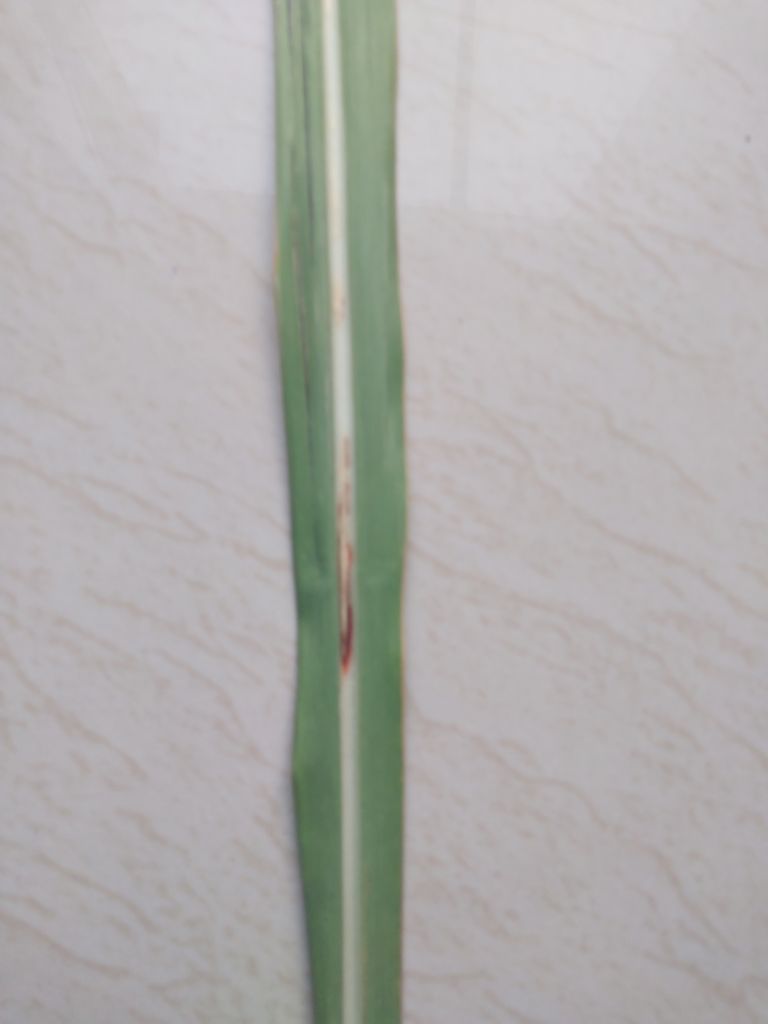
Label: Brown Spot